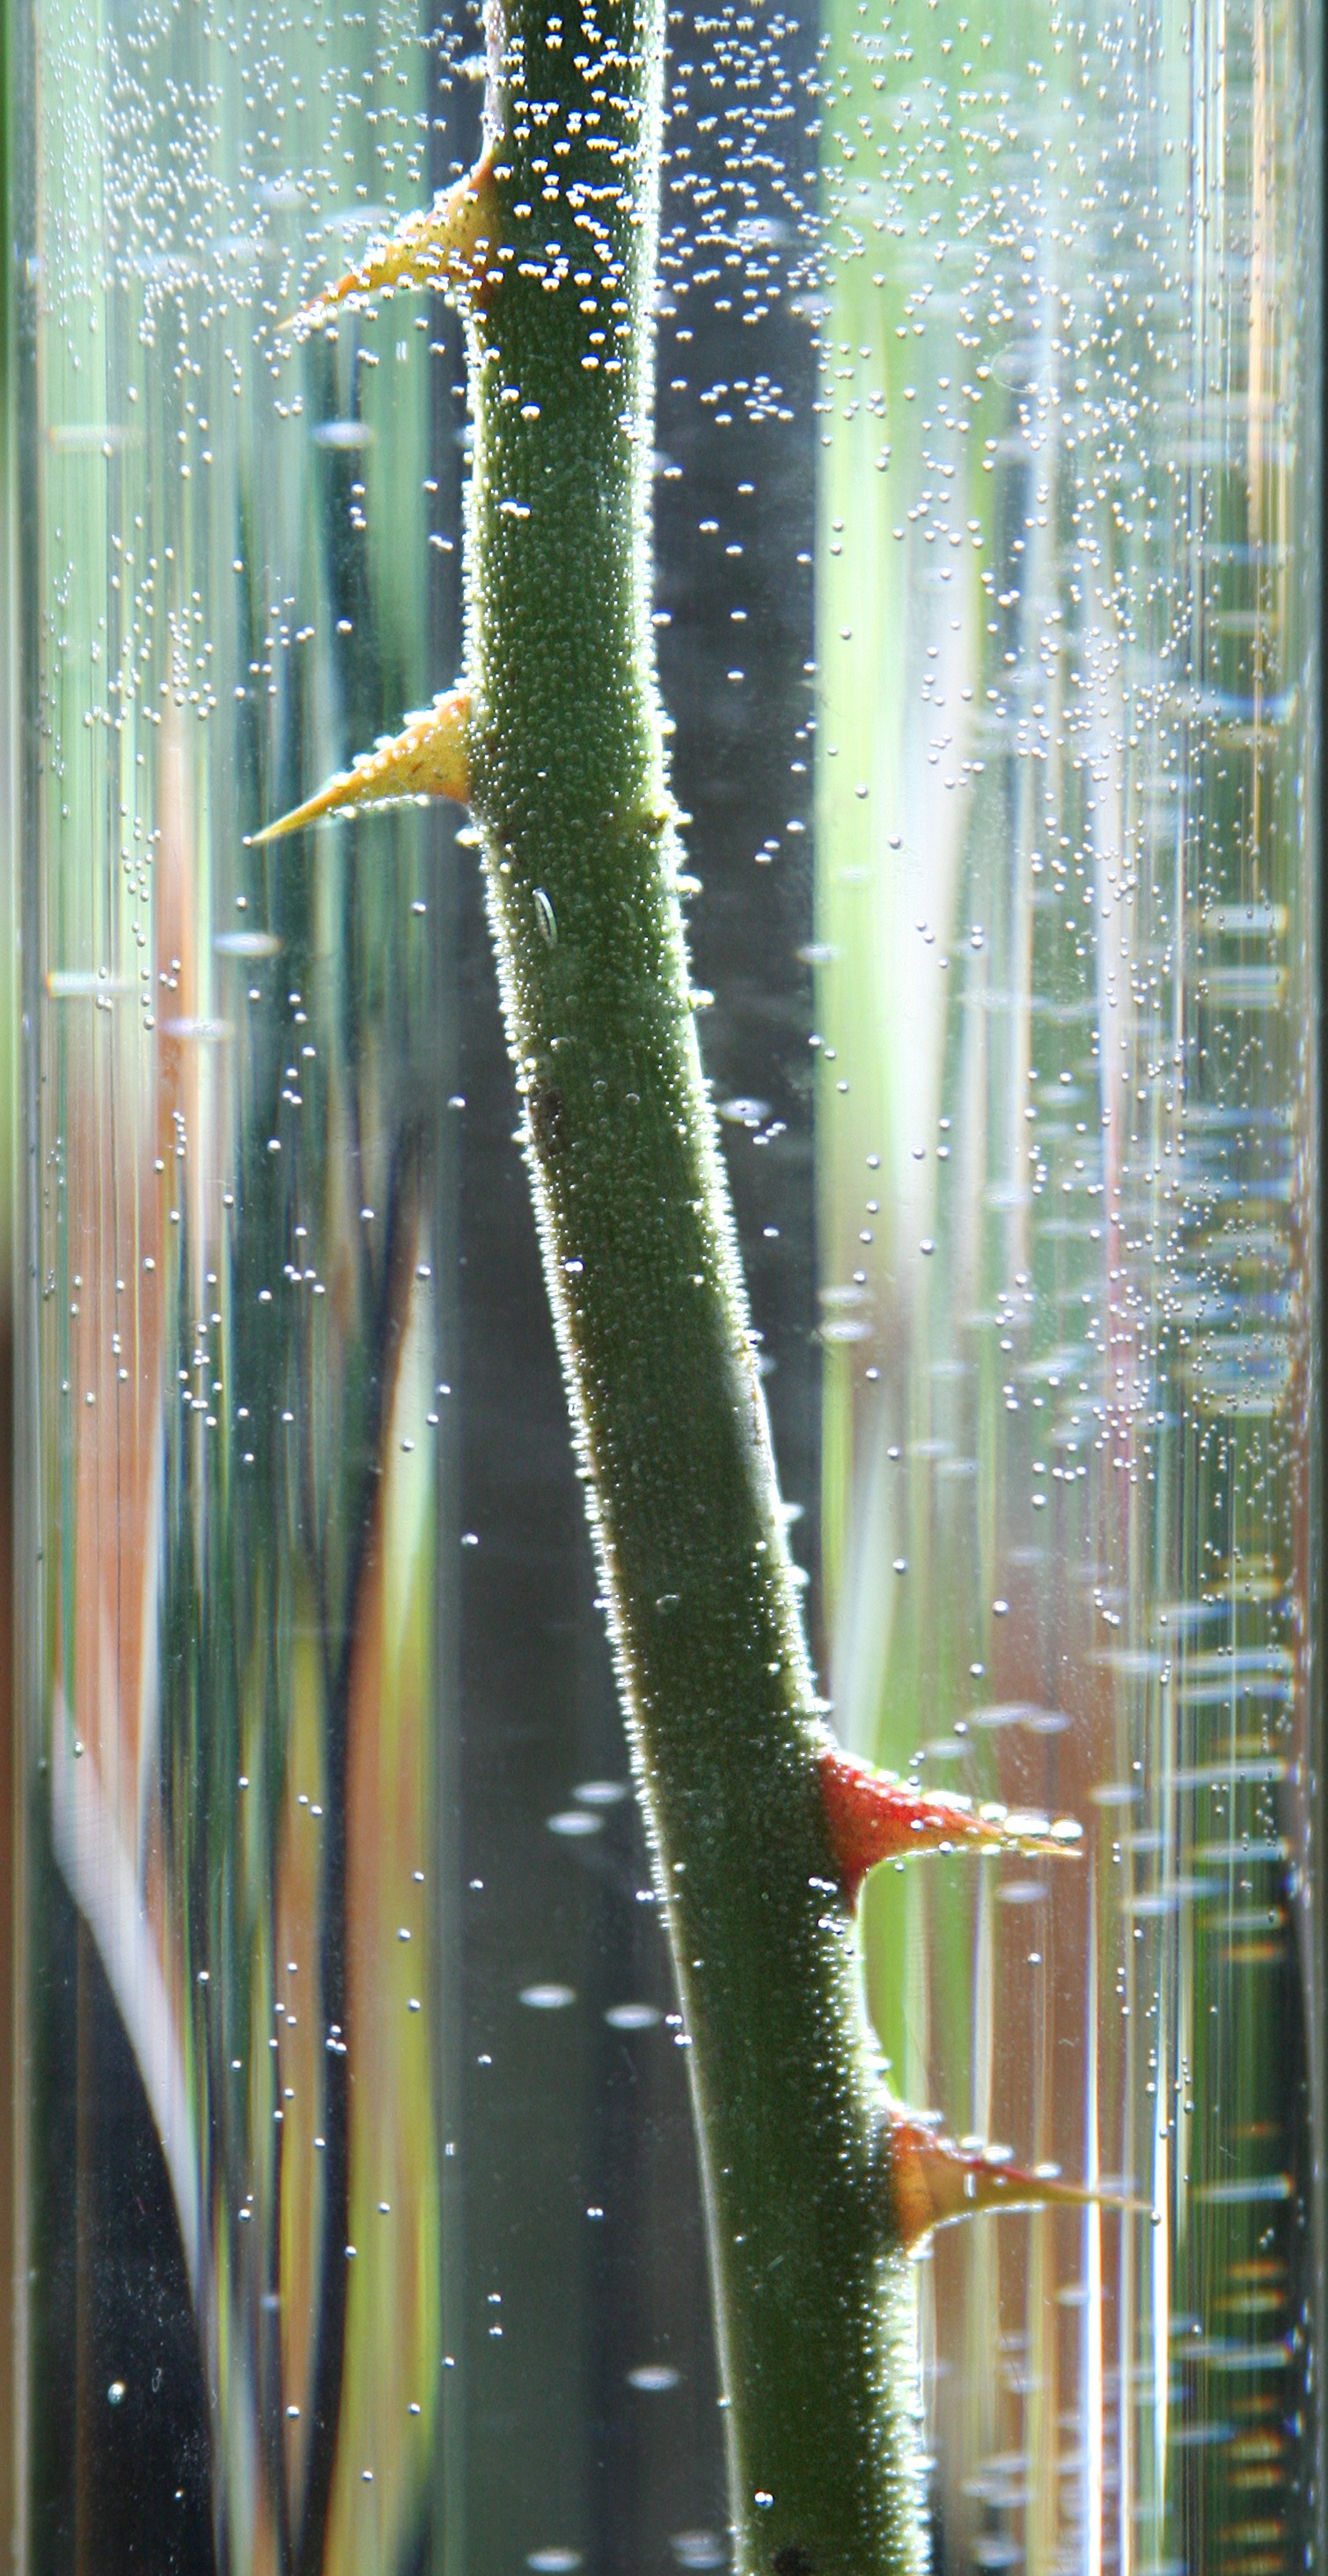
tree, water, nature, branch, plant, sunlight, leaf, flower, wet, vase, rose, green, reflection, botany, drip, thorns, bamboo, grass family, plant stem